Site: brandenburg
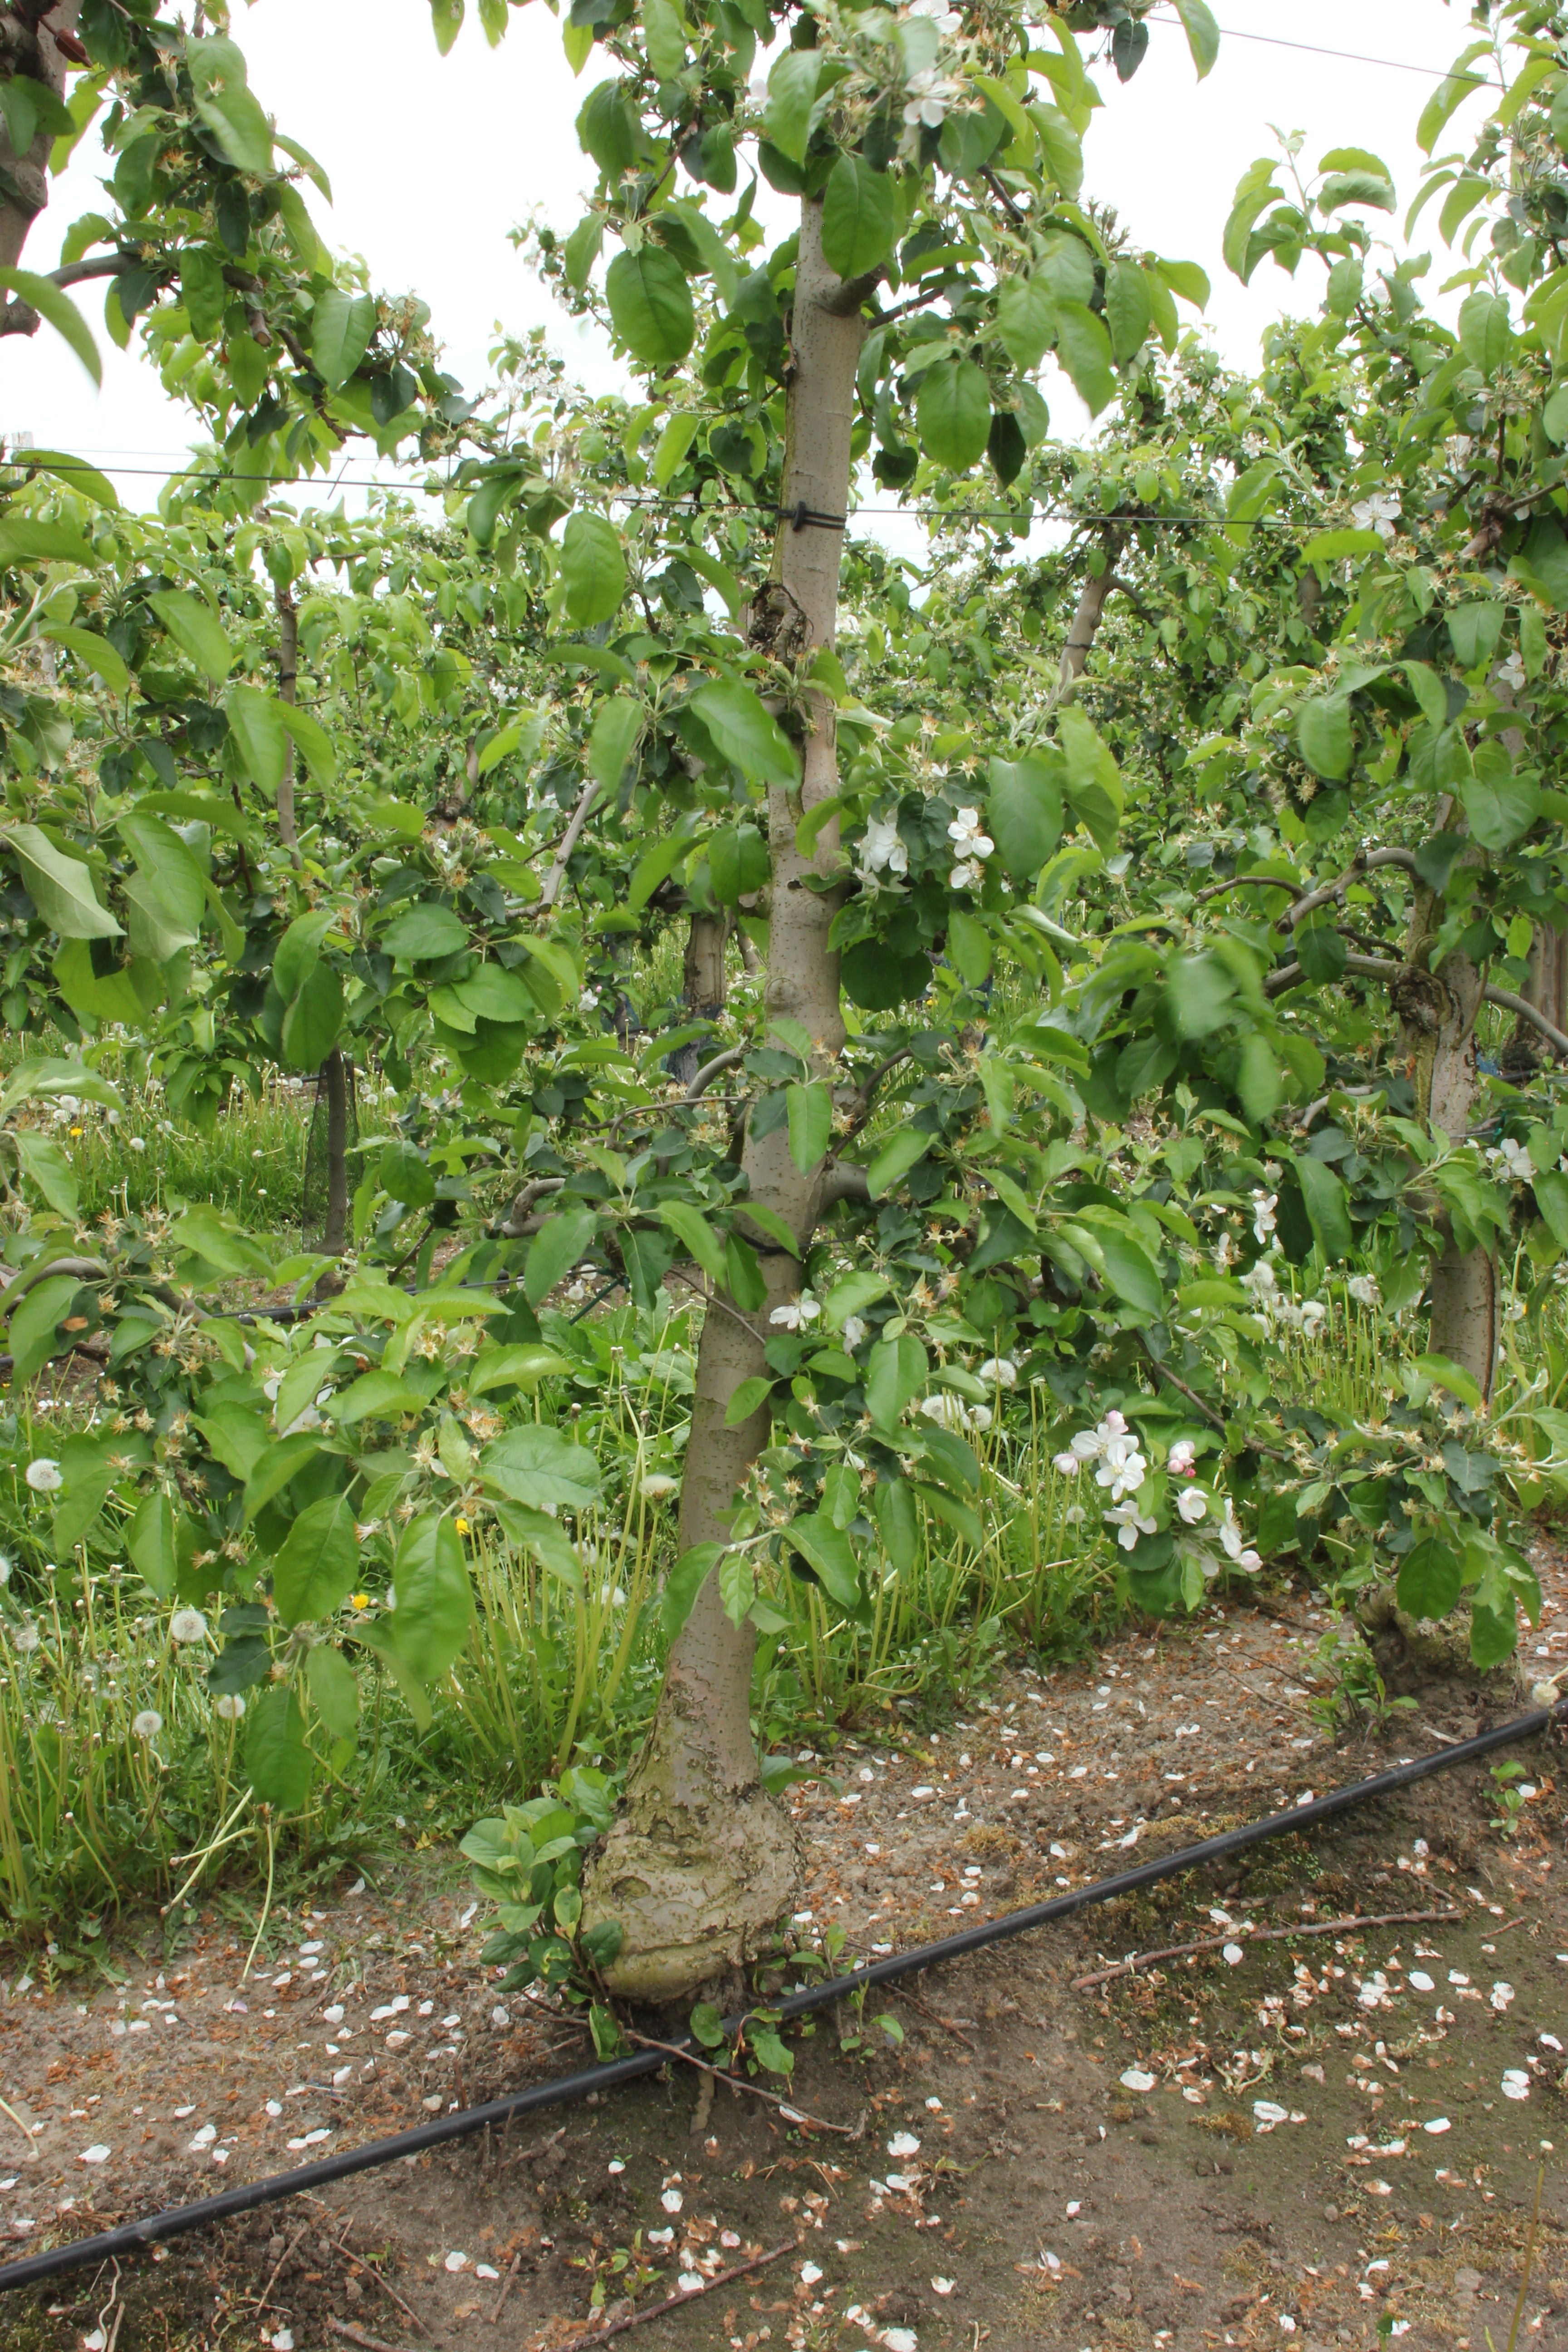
Growth stage (BBCH 67): Flowering